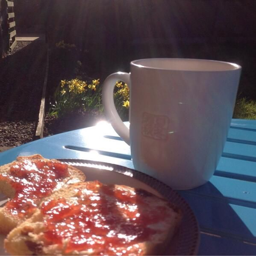
day - afternoon tea in the garden